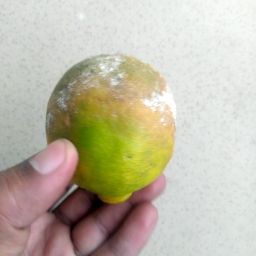
Fruit: Orange
Quality: Bad